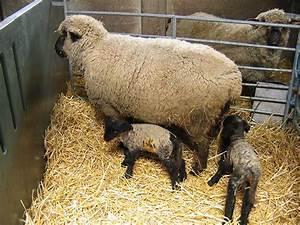
sheep